Stingray

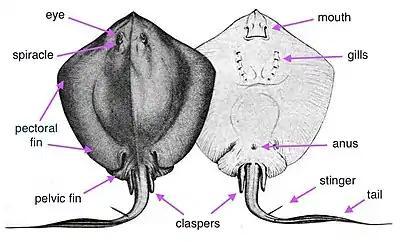

A diversity of stingray fossils is known from the Eocene Monte Bolca formation from Italy, including the early stingaree "Arechia", as well as "Dasyomyliobatis", which is thought to represent a transitional form between stingrays and eagle rays, and the highly unusual "Lessiniabatis", which had an extremely short and slender tail with no sting.